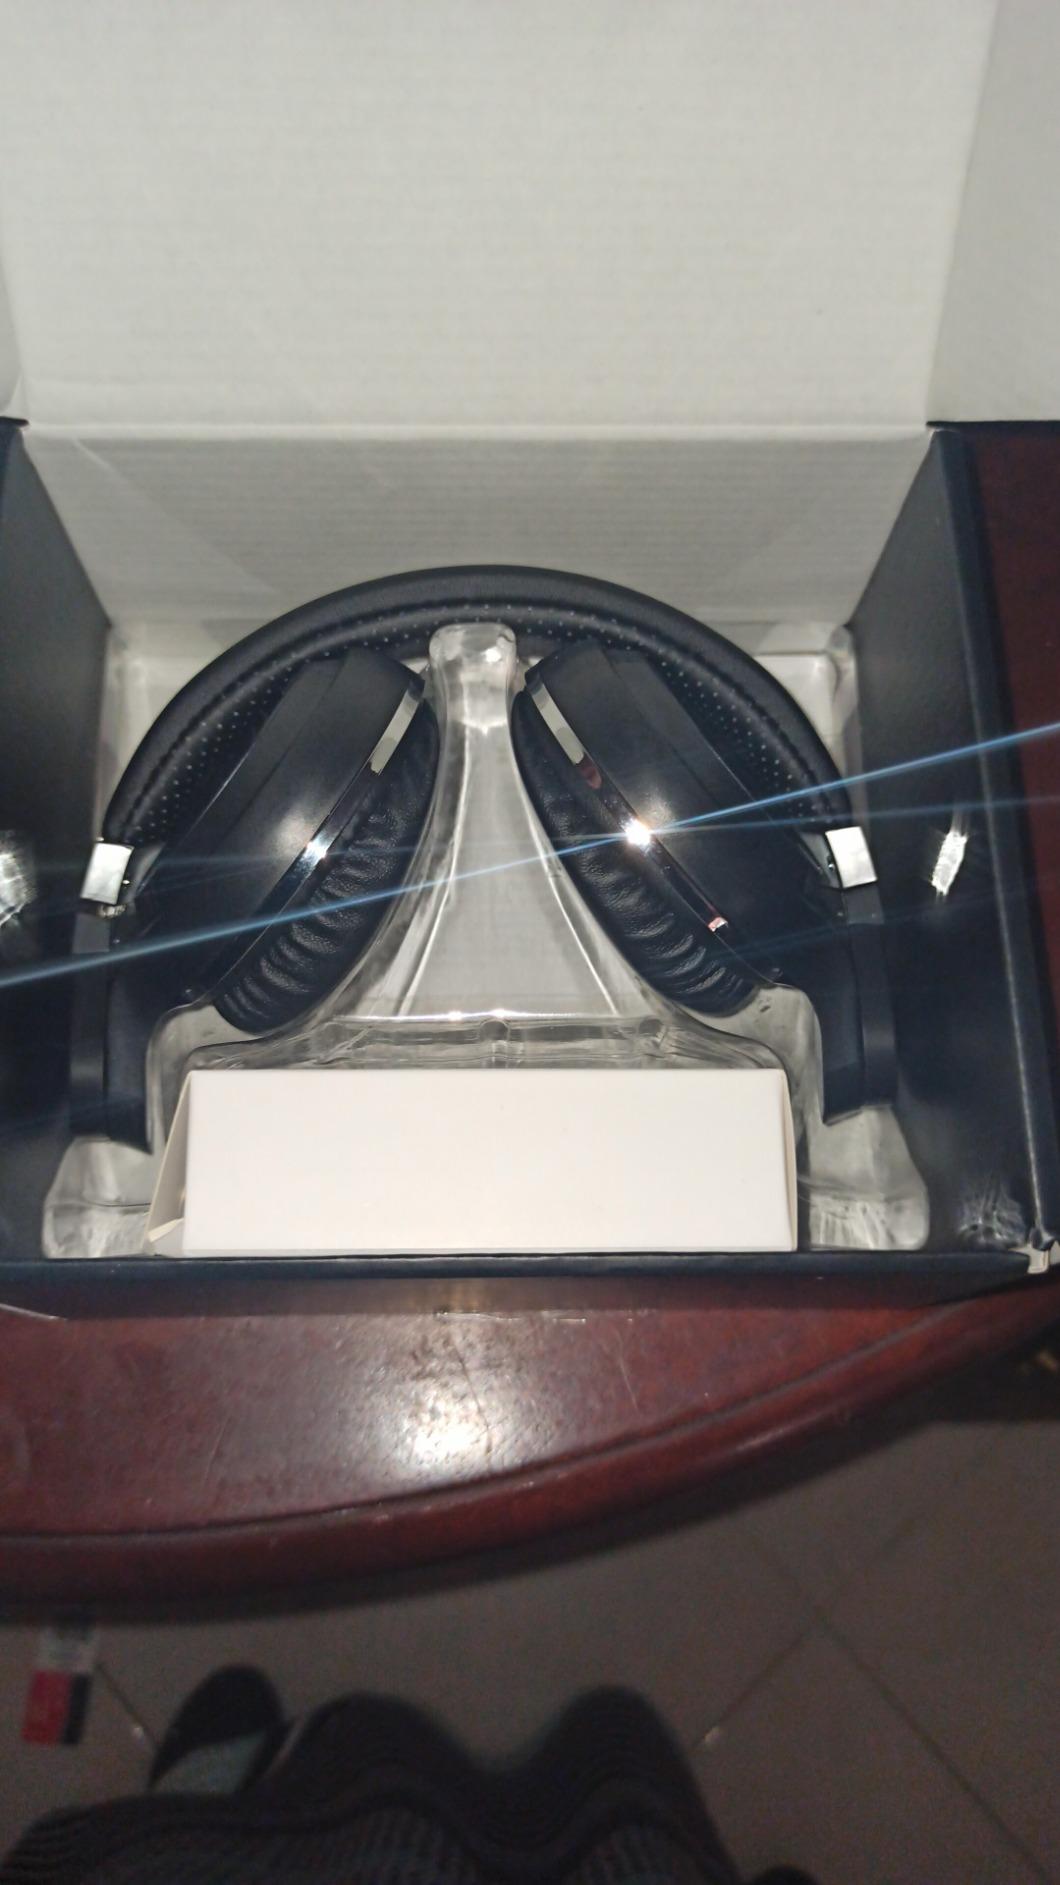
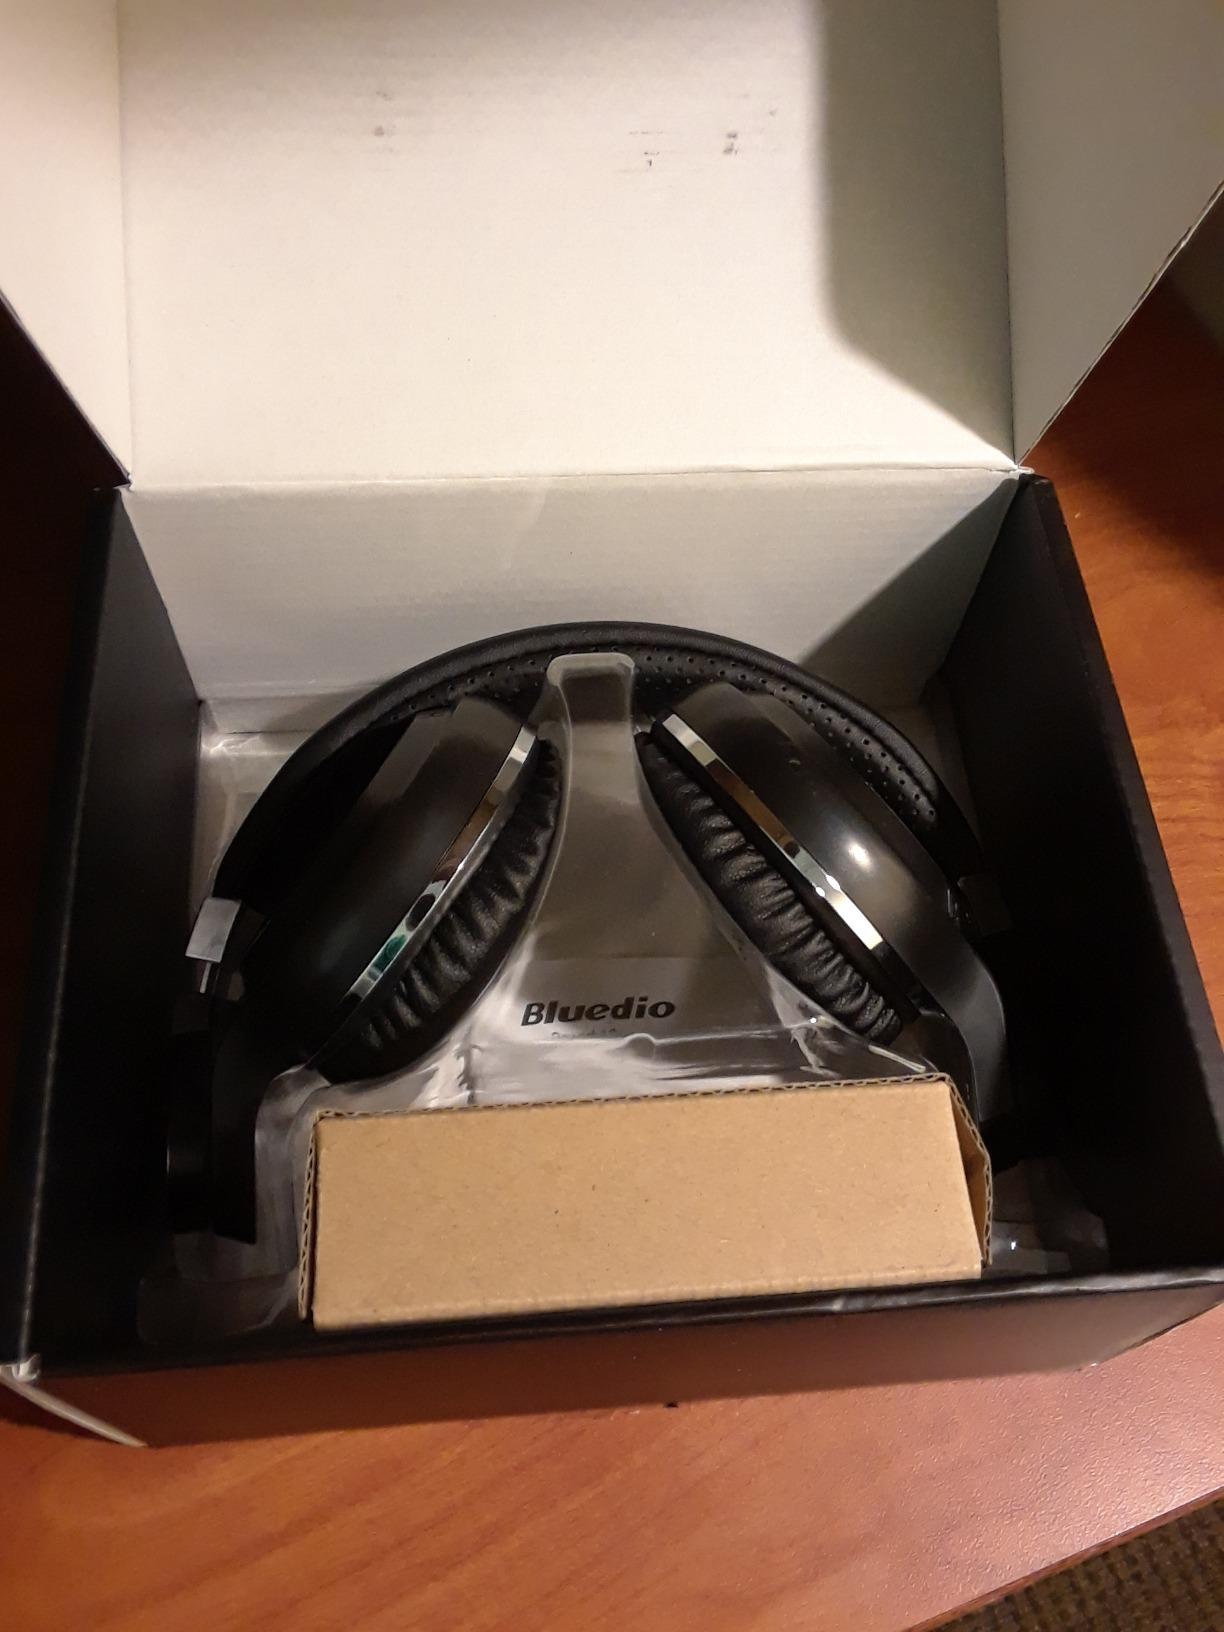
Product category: headphones
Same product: yes